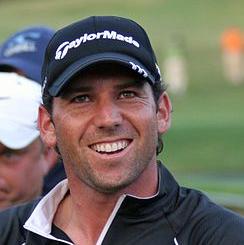
Age: 27